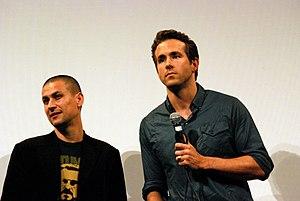
Buried ou Enterré au Québec, est un thriller américano-espagnol réalisé par Rodrigo Cortés, écrit par Chris Sparling et sorti en 2010, mettant en scène Ryan Reynolds dans le rôle de Paul Conroy, un chauffeur de camion américain basé en Irak, qui se réveille enterré vivant dans une caisse en bois. Ce film est produit par Versus Entertainment et distribué par Lionsgate.